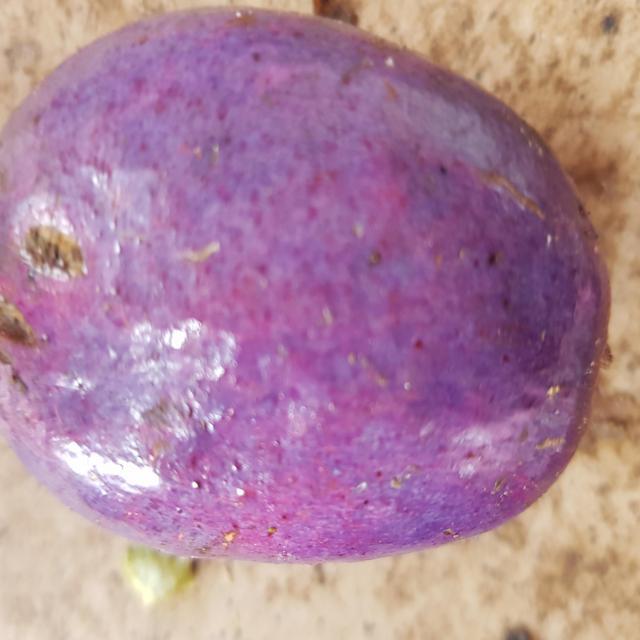
Plum grade: unaffected